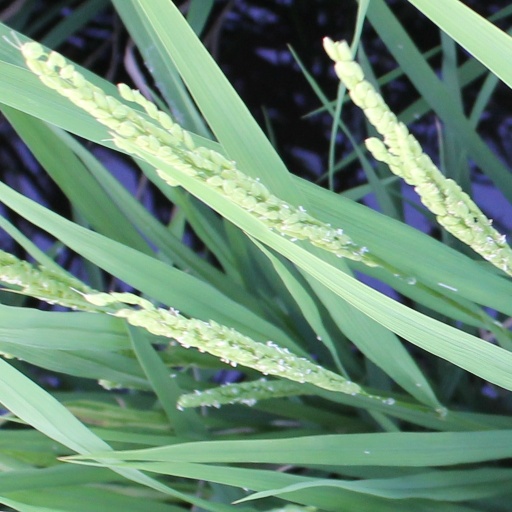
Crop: rice